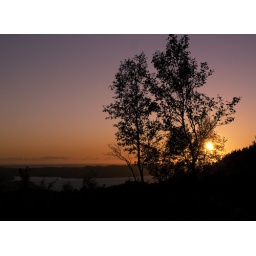
A tree in a pink sunset